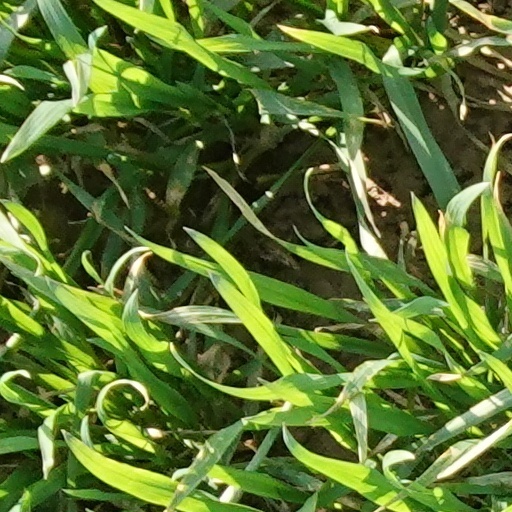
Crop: wheat